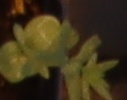
Label: Flax